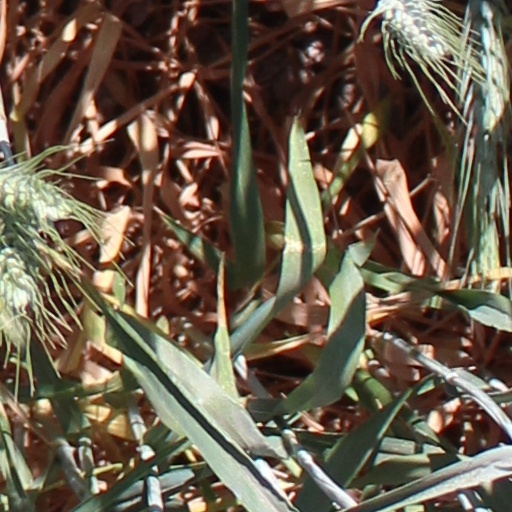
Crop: wheat